Rongorongo

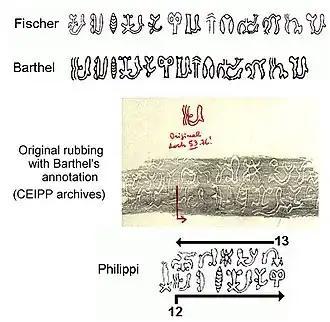
A comparison of line 12 of rongorongo text I as traced by Fischer, Barthel, and Philippi, plus Barthel's annotated pencil rubbing of the same line.

In addition, the next glyph (glyph 20, a "spindle with three knobs") is missing its right-side "sprout" (glyph 10) in Philippi's drawing. This may be the result of an error in the inking, since there is a blank space in its place. The corpus is thus tainted with quite some uncertainty. It has never been properly checked for want of high-quality photographs.